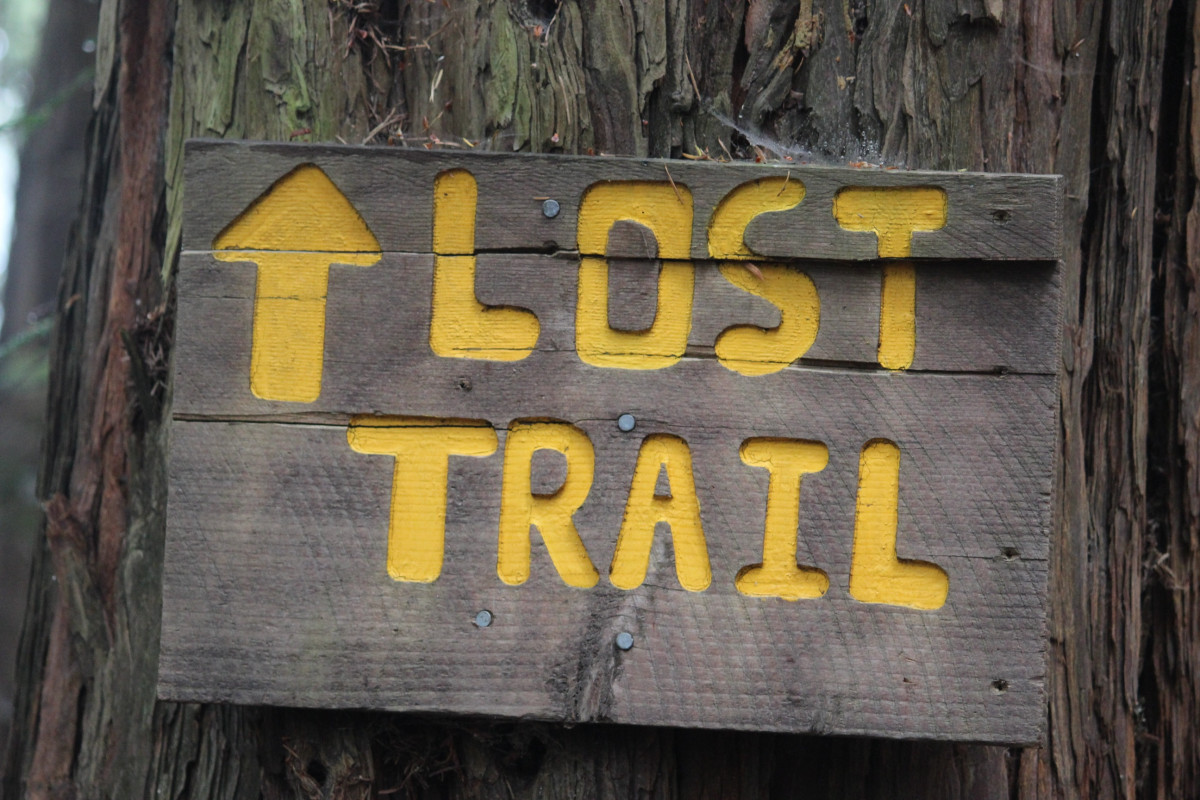
Tags: number, street sign, yellow